Community hospital

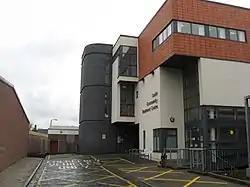
Leith Community Treatment Centre, Edinburgh, Scotland

"Community Hospital" is not a statutory phrase but it is often used where there is "a unit or centre providing an appropriate range and format of accessible health care facilities and resources". Medical care is normally led by GPs, in liaison with consultant, nursing and allied health professional colleagues as necessary. These hospitals are typically small, using either purpose-built new premises or smaller general hospitals which have been retained to provide non-emergency services after general hospital services have been transferred to more centralised facilities; in some cases the services include in-patient care. Community hospitals can assist multidisciplinary working and can be used as an extended primary care resource. Community hospitals provide over 2,900 inpatient beds and over 750,000 outpatient, allied health professional and nurse led appointments. In many rural and remote communities this allows access to more specialised services and inpatient facilities closer to home.